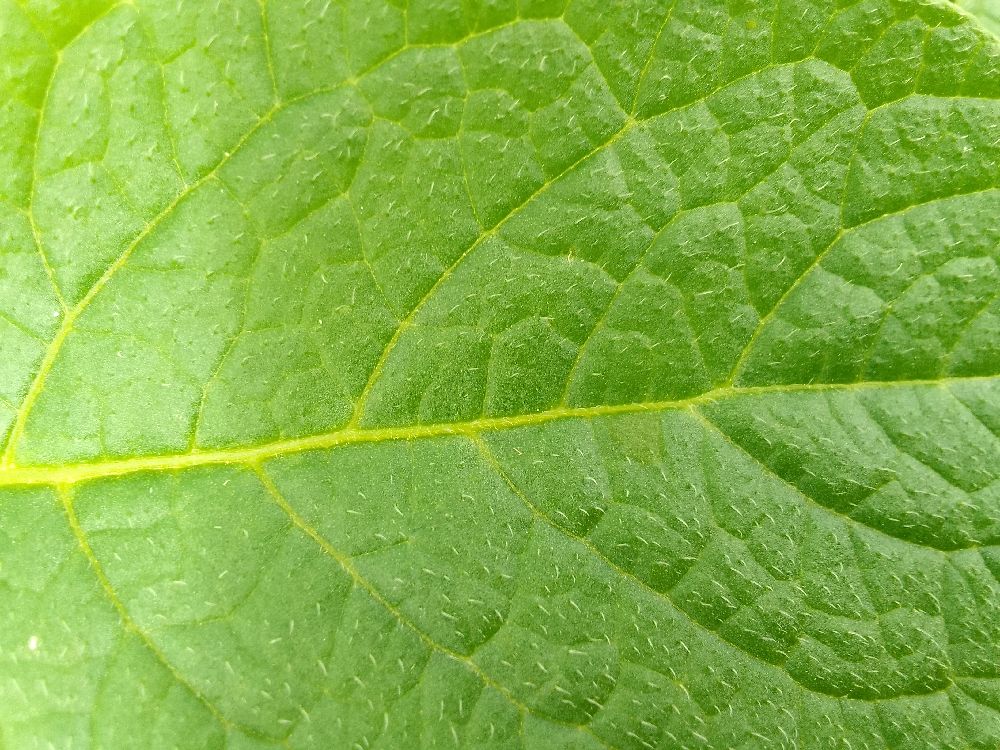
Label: Healthy